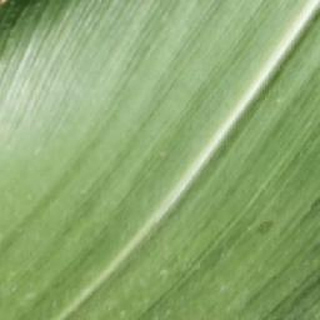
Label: healthy_corn